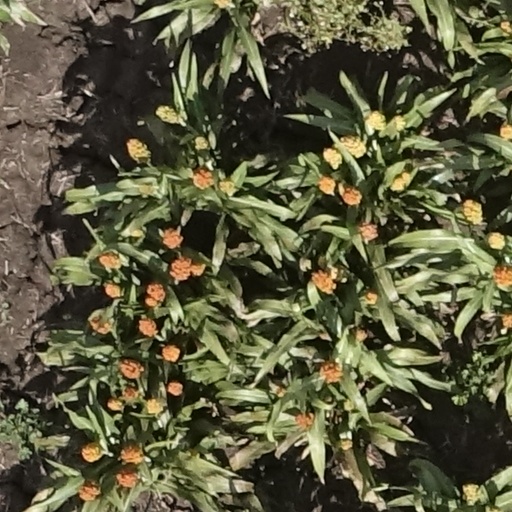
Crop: sorghum